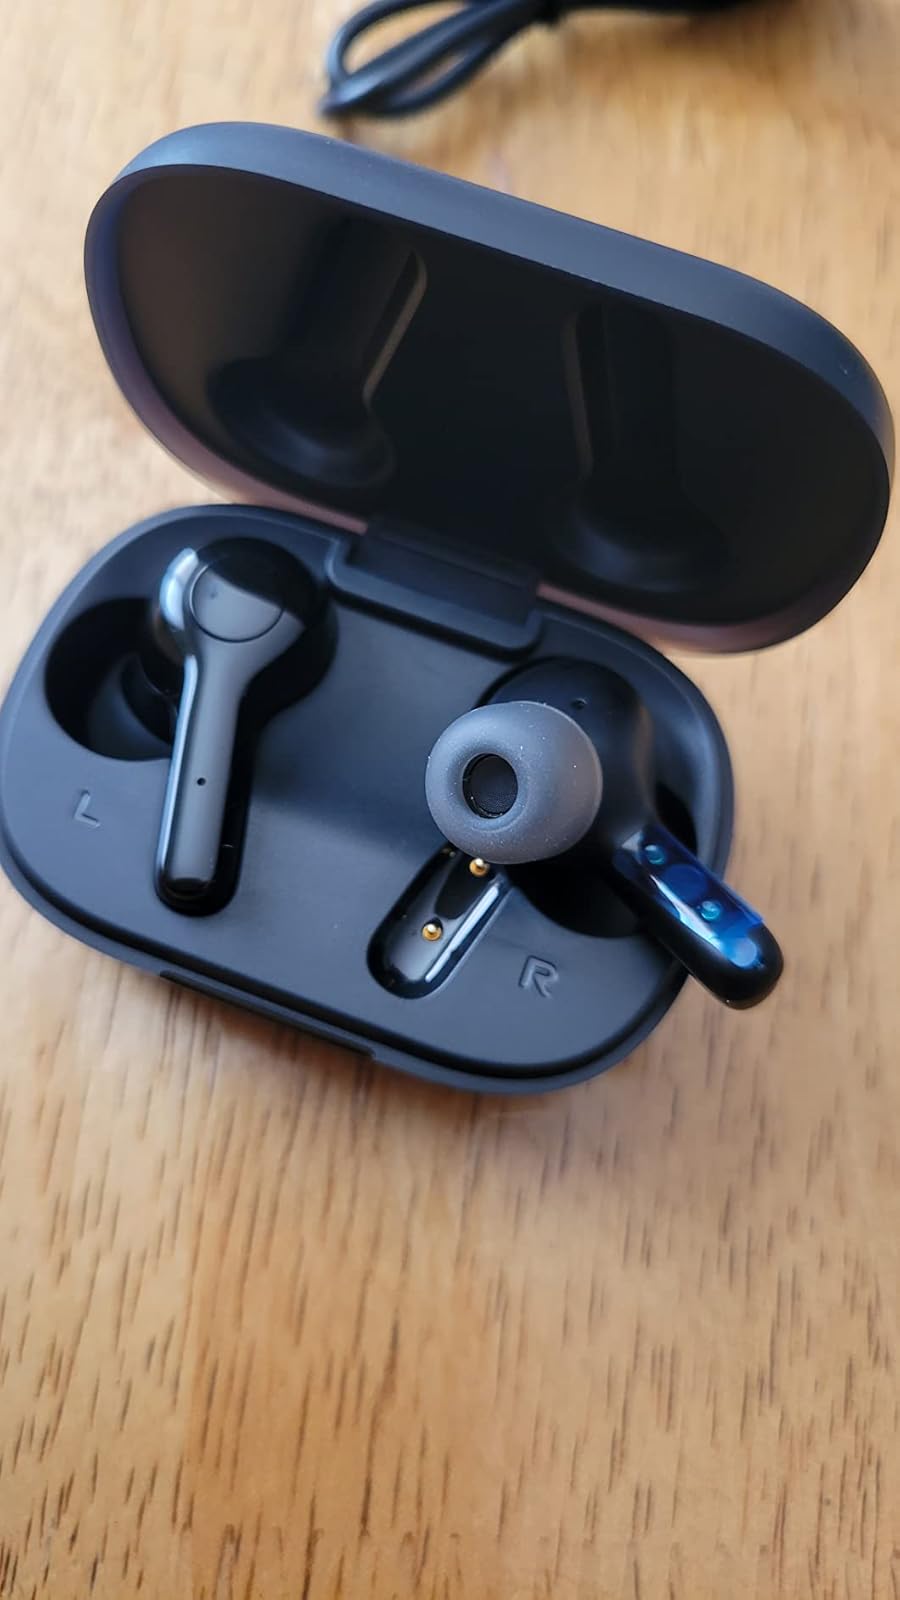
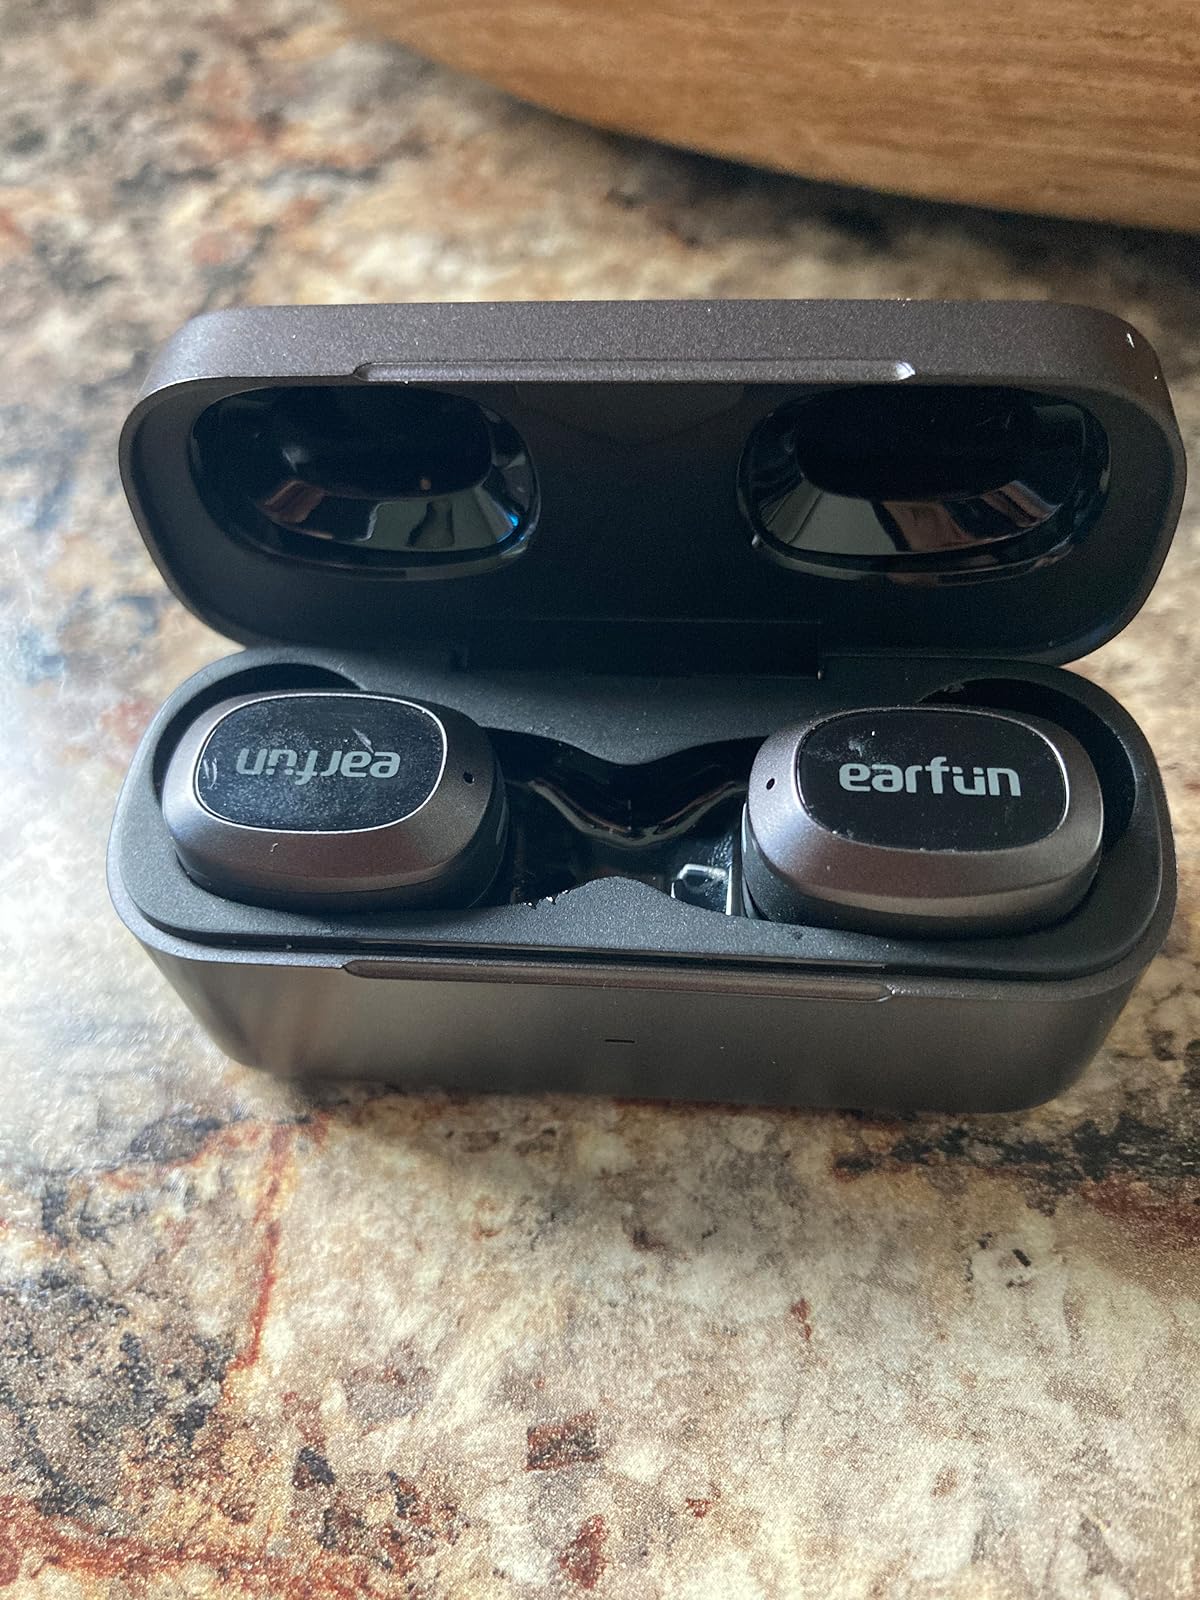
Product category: earbuds
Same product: no